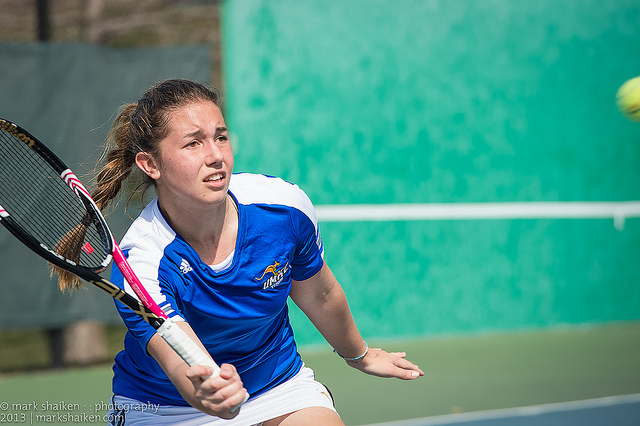
vận động viên tennis nữ đang cầm vợt thi đấu trên sân